Beylik of Tunis

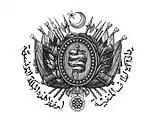
Coat of Arms in 1858, written in it: "Oh God of hidden kindness, save this Kingdom of Tunis".

Tunisia was one of the first countries in the region to adopt the pillars of modern state sovereignty. The Beylik adopted a national flag distinguished from the rest. In fact, several Muslim countries along the south coast of the Mediterranean Sea used a plain red naval flag. After the destruction of the Tunisian naval division at the Battle of Navarino on 20 October 1827, the Bey Hussein II decided to create a flag to use for the fleet of Tunisia, to distinguish it from other fleets. It has been adopted as the national flag of Tunisia since 1831 until now. This made the Tunisian flag the oldest Arab and African flag, and among the ten oldest flags in the world.